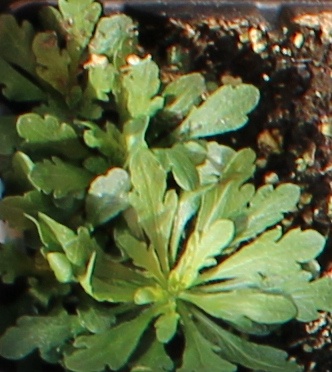
Label: Horseweed